Giovanni Domenico Tiepolo

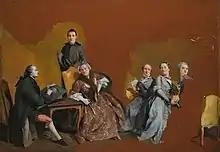
The artist's family, a rare portrait, unfinished.

Domenico was born in Venice, studied under his father, and by the age of 13 was the elder Tiepolo's chief assistant. He was one of the many assistants, including his brother Lorenzo, who transferred the designs of his father (often executed in 'oil sketches). By the age of 20, he was producing his own work for commissioners.